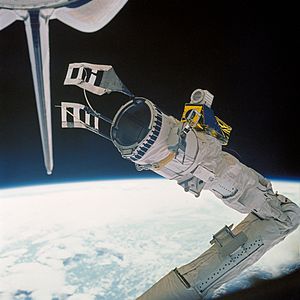
STS-51-D / Missionen
STS-51-D var rumfærgen Discoverys 4. rumfærgeflyvning. Opsendt 12. april 1985 og vendte tilbage den 19. april 1985.